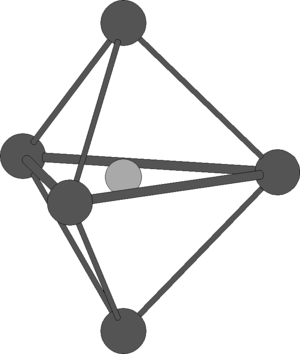
La notion de polyèdre de coordination est utilisée en cristallographie et en chimie pour décrire l'environnement d'une espèce chimique par ses ligands dans un cristal ou un complexe. Il s'agit du polyèdre formé par les ligands autour de l'espèce chimique centrale. La coordinence, c'est-à-dire le nombre de ligands, n'est pas suffisante pour décrire l'environnement d'une espèce chimique, car pour une coordinence donnée, il peut exister plusieurs polyèdres de coordination. Par exemple, à l'état solide, le cuivre a une coordinence 4 d'oxygène dans le silicate de baryum et de cuivre BaCuSi₂O₆ et également une coordinence 4 de soufre dans la stannite Cu₂FeSnS₄, mais son polyèdre de coordination est un carré CuO₄ dans BaCuSi₂O₆ et un tétraèdre CuS₄ dans la stannite.